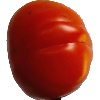
Label: Tomato 1